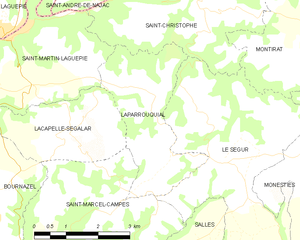
Carte des communes françaises Laparrouquial